The Girl in White (ballet)

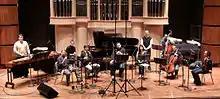
The Palmetto Camerata recording "The Girl in White"

"The Girl in White" is the story of a young man, Ambrosio, who learns to love against all odds...even to death. Until The Girl in White appears, Ambrosio is only concerned with the superficial - beautiful clothing, a fancy event, a drink on one side and a beautiful woman on the other. This is love to Ambrosio, but he is mistaken. It will take the loss of everything for him to realize what is important.